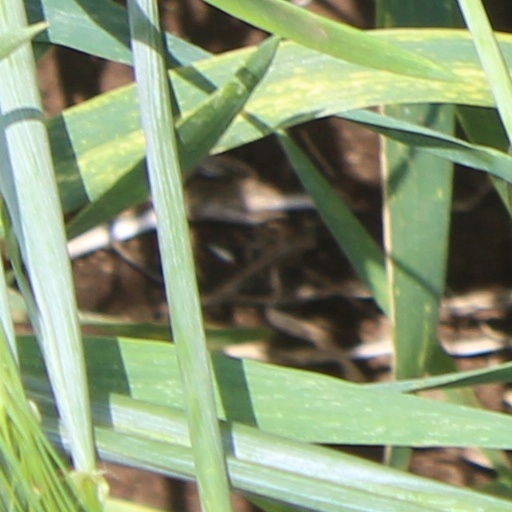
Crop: wheat